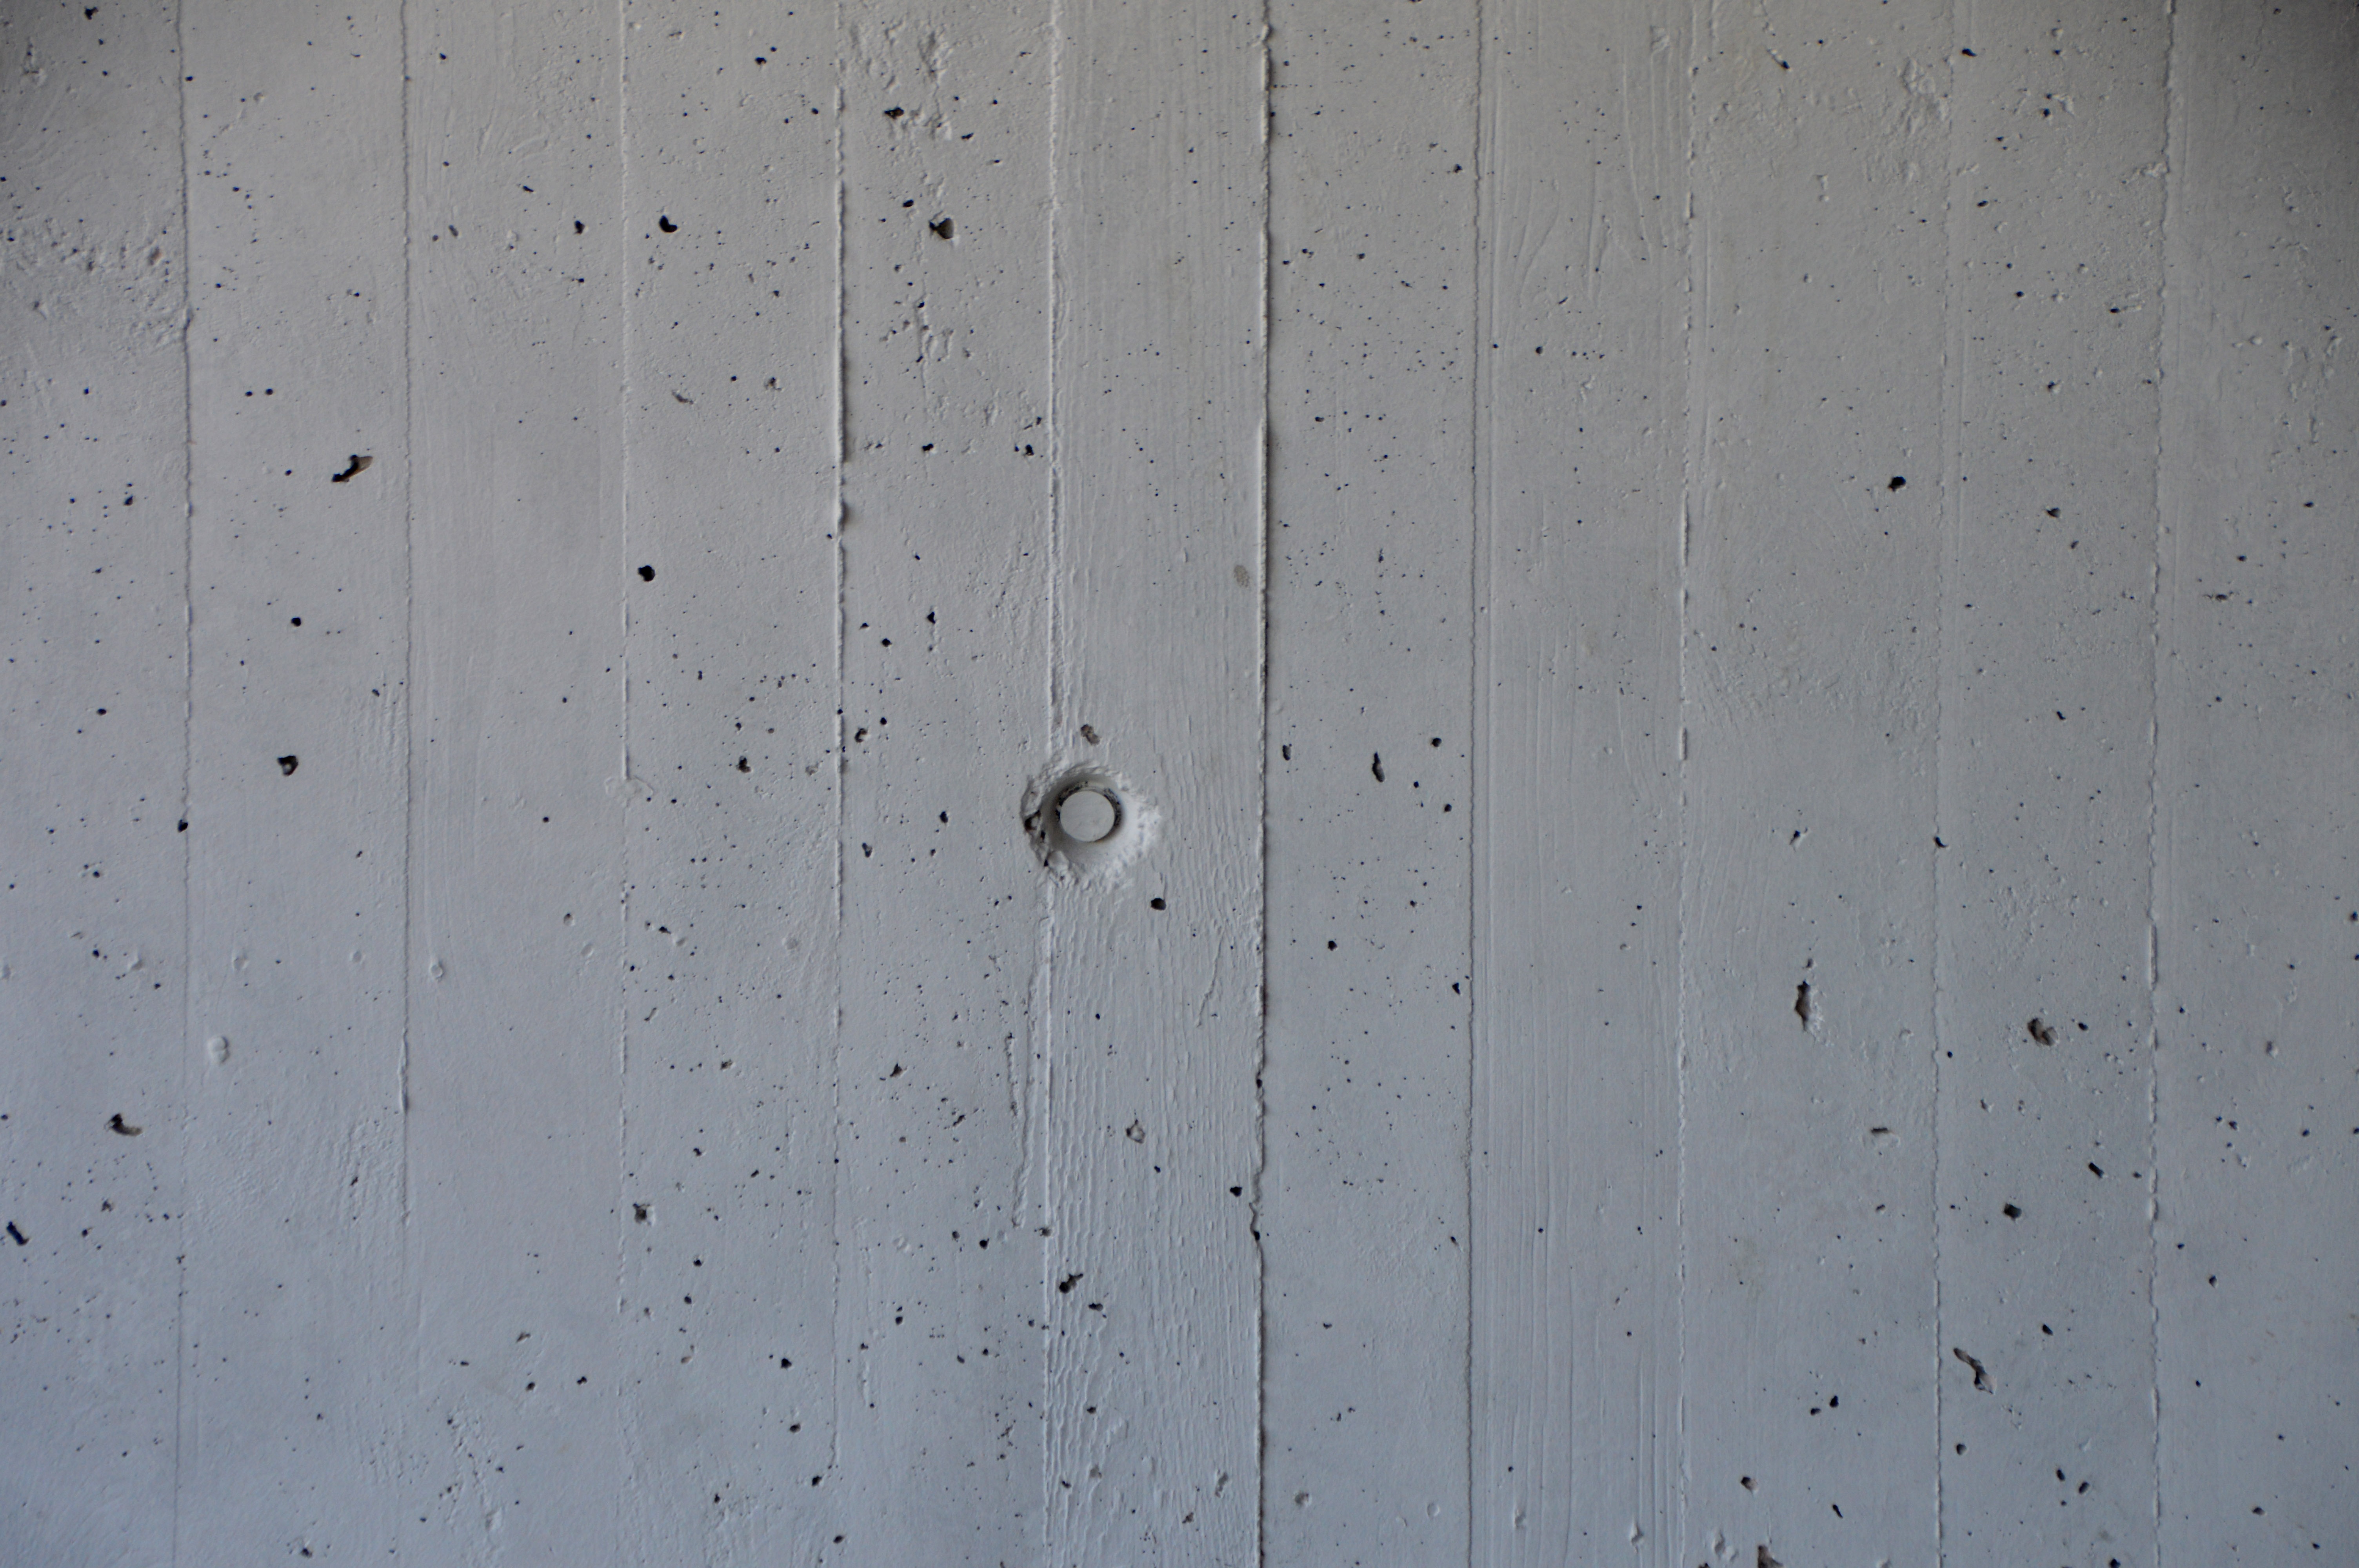
architecture, structure, wood, white, grain, texture, floor, building, wall, stone, ceiling, pattern, line, tile, blue, material, concrete, circle, surface, concrete wall, grey, background, design, graphic, trist, material collection, flooring, regularly, formwork, prefab, wood flooring